Roger Souvereyns

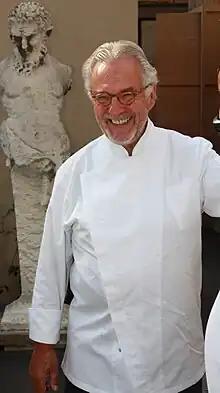
Roger Souvereyns

Roger Souvereyns (December 2, 1938) is a Belgian Michelin-starred chef and former restaurant owner. He received two Michelin stars in the period from 1985 to 1993 for his cooking skills in Scholteshof.